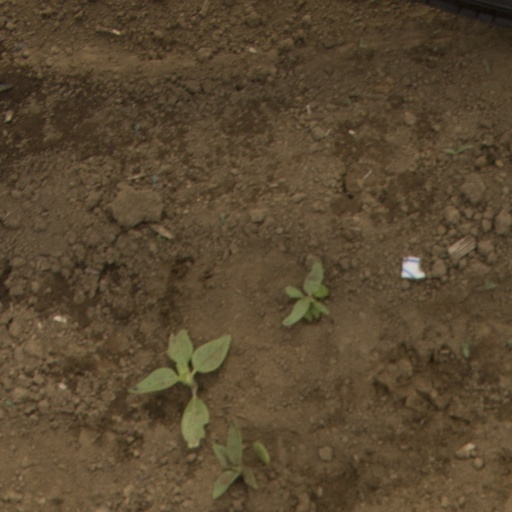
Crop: Jerusalem artichoke